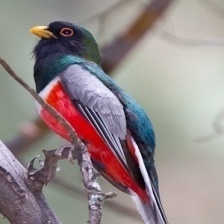
Species: ELEGANT TROGON
Scientific name: TROGON ELEGANS